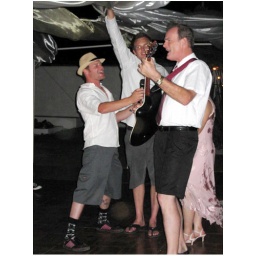
tashina's dad rocking out in formal shorts. her mom is in the pink dress behind him.